Pietro Cussida

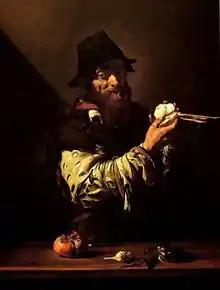
Jusepe de Ribera, "Allegory of Smell" (1615/16), oil on canvas, 115 x 88 cm, Juan Abelló Collection, Madrid

Pietro Cussida, Pietro Cuside or Pedro Cossida (died October 1622) was a Spanish diplomat in the service of Philip III of Spain and his successor, Philip IV. He was an art collector and patron, known for his patronage of Caravaggisti artists, including Jusepe de Ribera and Dirck van Baburen.